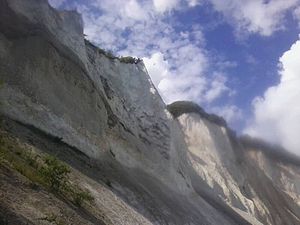
Møns Klint
Møns Klint, 31 Juli 2013
Møns Klint. Billedet er taget af mig selv
Møns Klint på Møn er 7 km lang, op til 128 m høj og strækker sig fra Møn Fyr i syd til Liselund Slotspark i nord. Den er Danmarks højeste klint og er samtidig er en enestående samling af biotoper. Kombinationen af kalksten i undergrunden med et tørt lokalklima og en landbrugsmæssig udnyttelse ved kreaturgræsning, har skabt nogle af Danmarks rigeste overdrev med en biodiversitet, der giver anelser om, hvordan landet kan have set ud, før industrialiseringen af landbruget satte ind.